The Hitter (film)

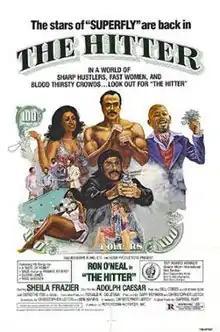
Theatrical release poster

The Hitter is a 1979 American blaxploitation action film directed by Christopher Leitch and written by Christopher Leitch and Ben Harris. The film stars Ron O'Neal, Sheila Frazier, Adolph Caesar, Bill Cobbs, Dorothi Fox and Alfie Brown. The film was released in February 1979, by Peppercorn-Wormser Film Enterprises.